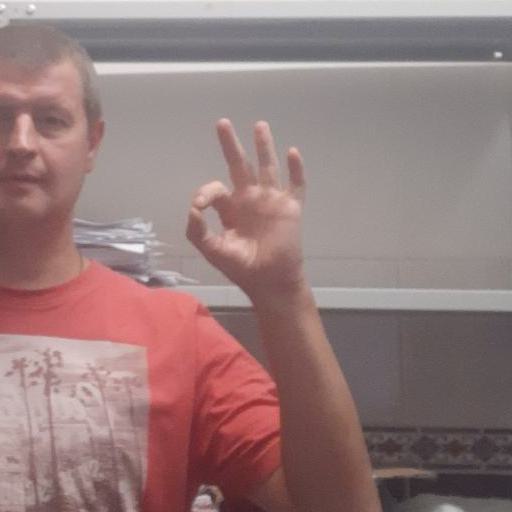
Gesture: ok